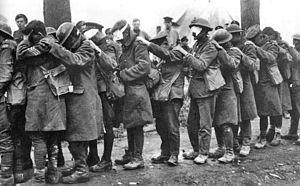
La Première Guerre mondiale, aussi appelée la Grande Guerre, est un conflit militaire impliquant dans un premier temps les puissances européennes et s'étendant ensuite à plusieurs continents, qui s'est déroulé de 1914 à 1918.
Du 9 au 29 avril : bataille de la Lys.
Une arme chimique est une arme spécialisée qui utilise des substances conçues pour infliger des blessures ou pour tuer des êtres vivants du fait de leurs propriétés chimiques ou de leur toxicité.
Les gaz de combat de la Première Guerre mondiale regroupaient une vaste gamme de composés toxiques allant du gaz lacrymogène relativement bénin aux mortels phosgène et dichlore en passant par le gaz moutarde. Cette guerre chimique est un composant majeur de la première guerre totale. On estime qu'environ 4 % des morts ont été causées par les gaz. Contrairement à la plupart des autres armes, il était possible de développer des contre-mesures efficaces à ces gaz ce qui mena les deux camps à se livrer une course acharnée pour créer de nouveaux composés.